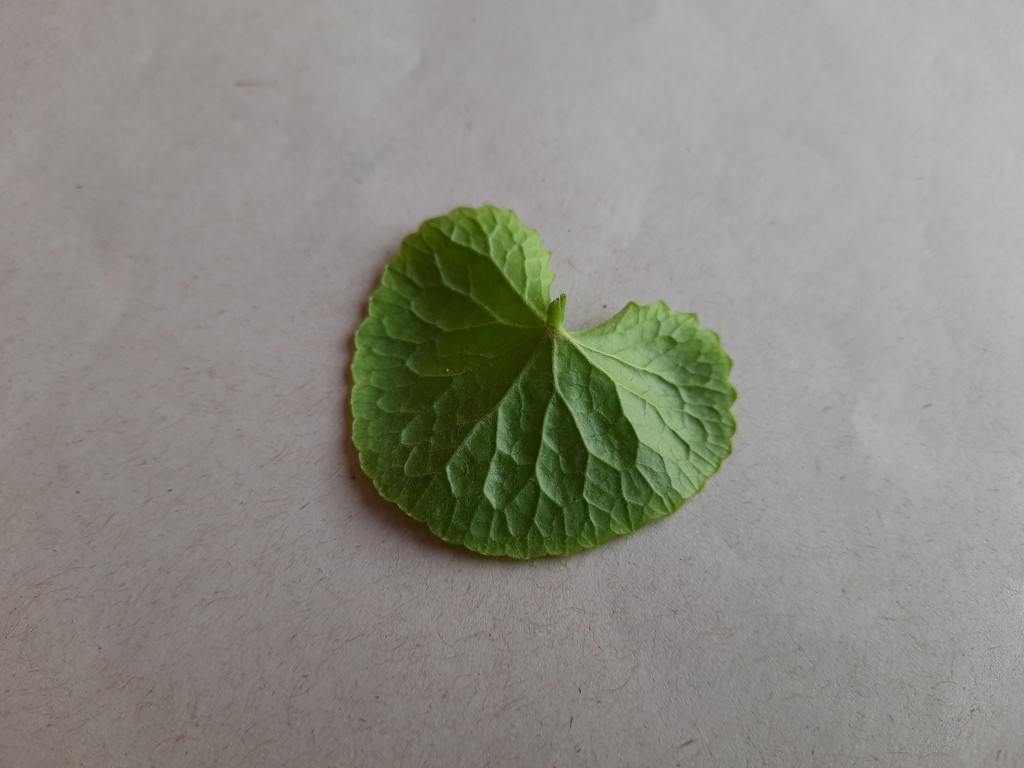
Label: Healthy